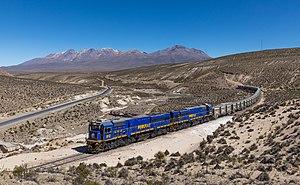
Le transport au Pérou repose essentiellement sur la route et le chemin de fer. Le bus est le moyen de transport le plus économique. Pour les longues distances, compte tenu de la taille du pays et de l'état des routes, le transport aérien est souvent plus rapide.